Amanda Magalhães

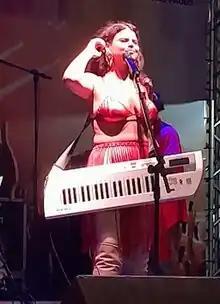
Magalhães live in São Paulo at the 2023 Virada Cultural

Amanda Magalhães (born 9 September 1991) is a Brazilian actress, singer-songwriter, pianist and producer, known for the role of Natália on the Netflix series "3%". In 2020, she released her debut album, "Fragma".